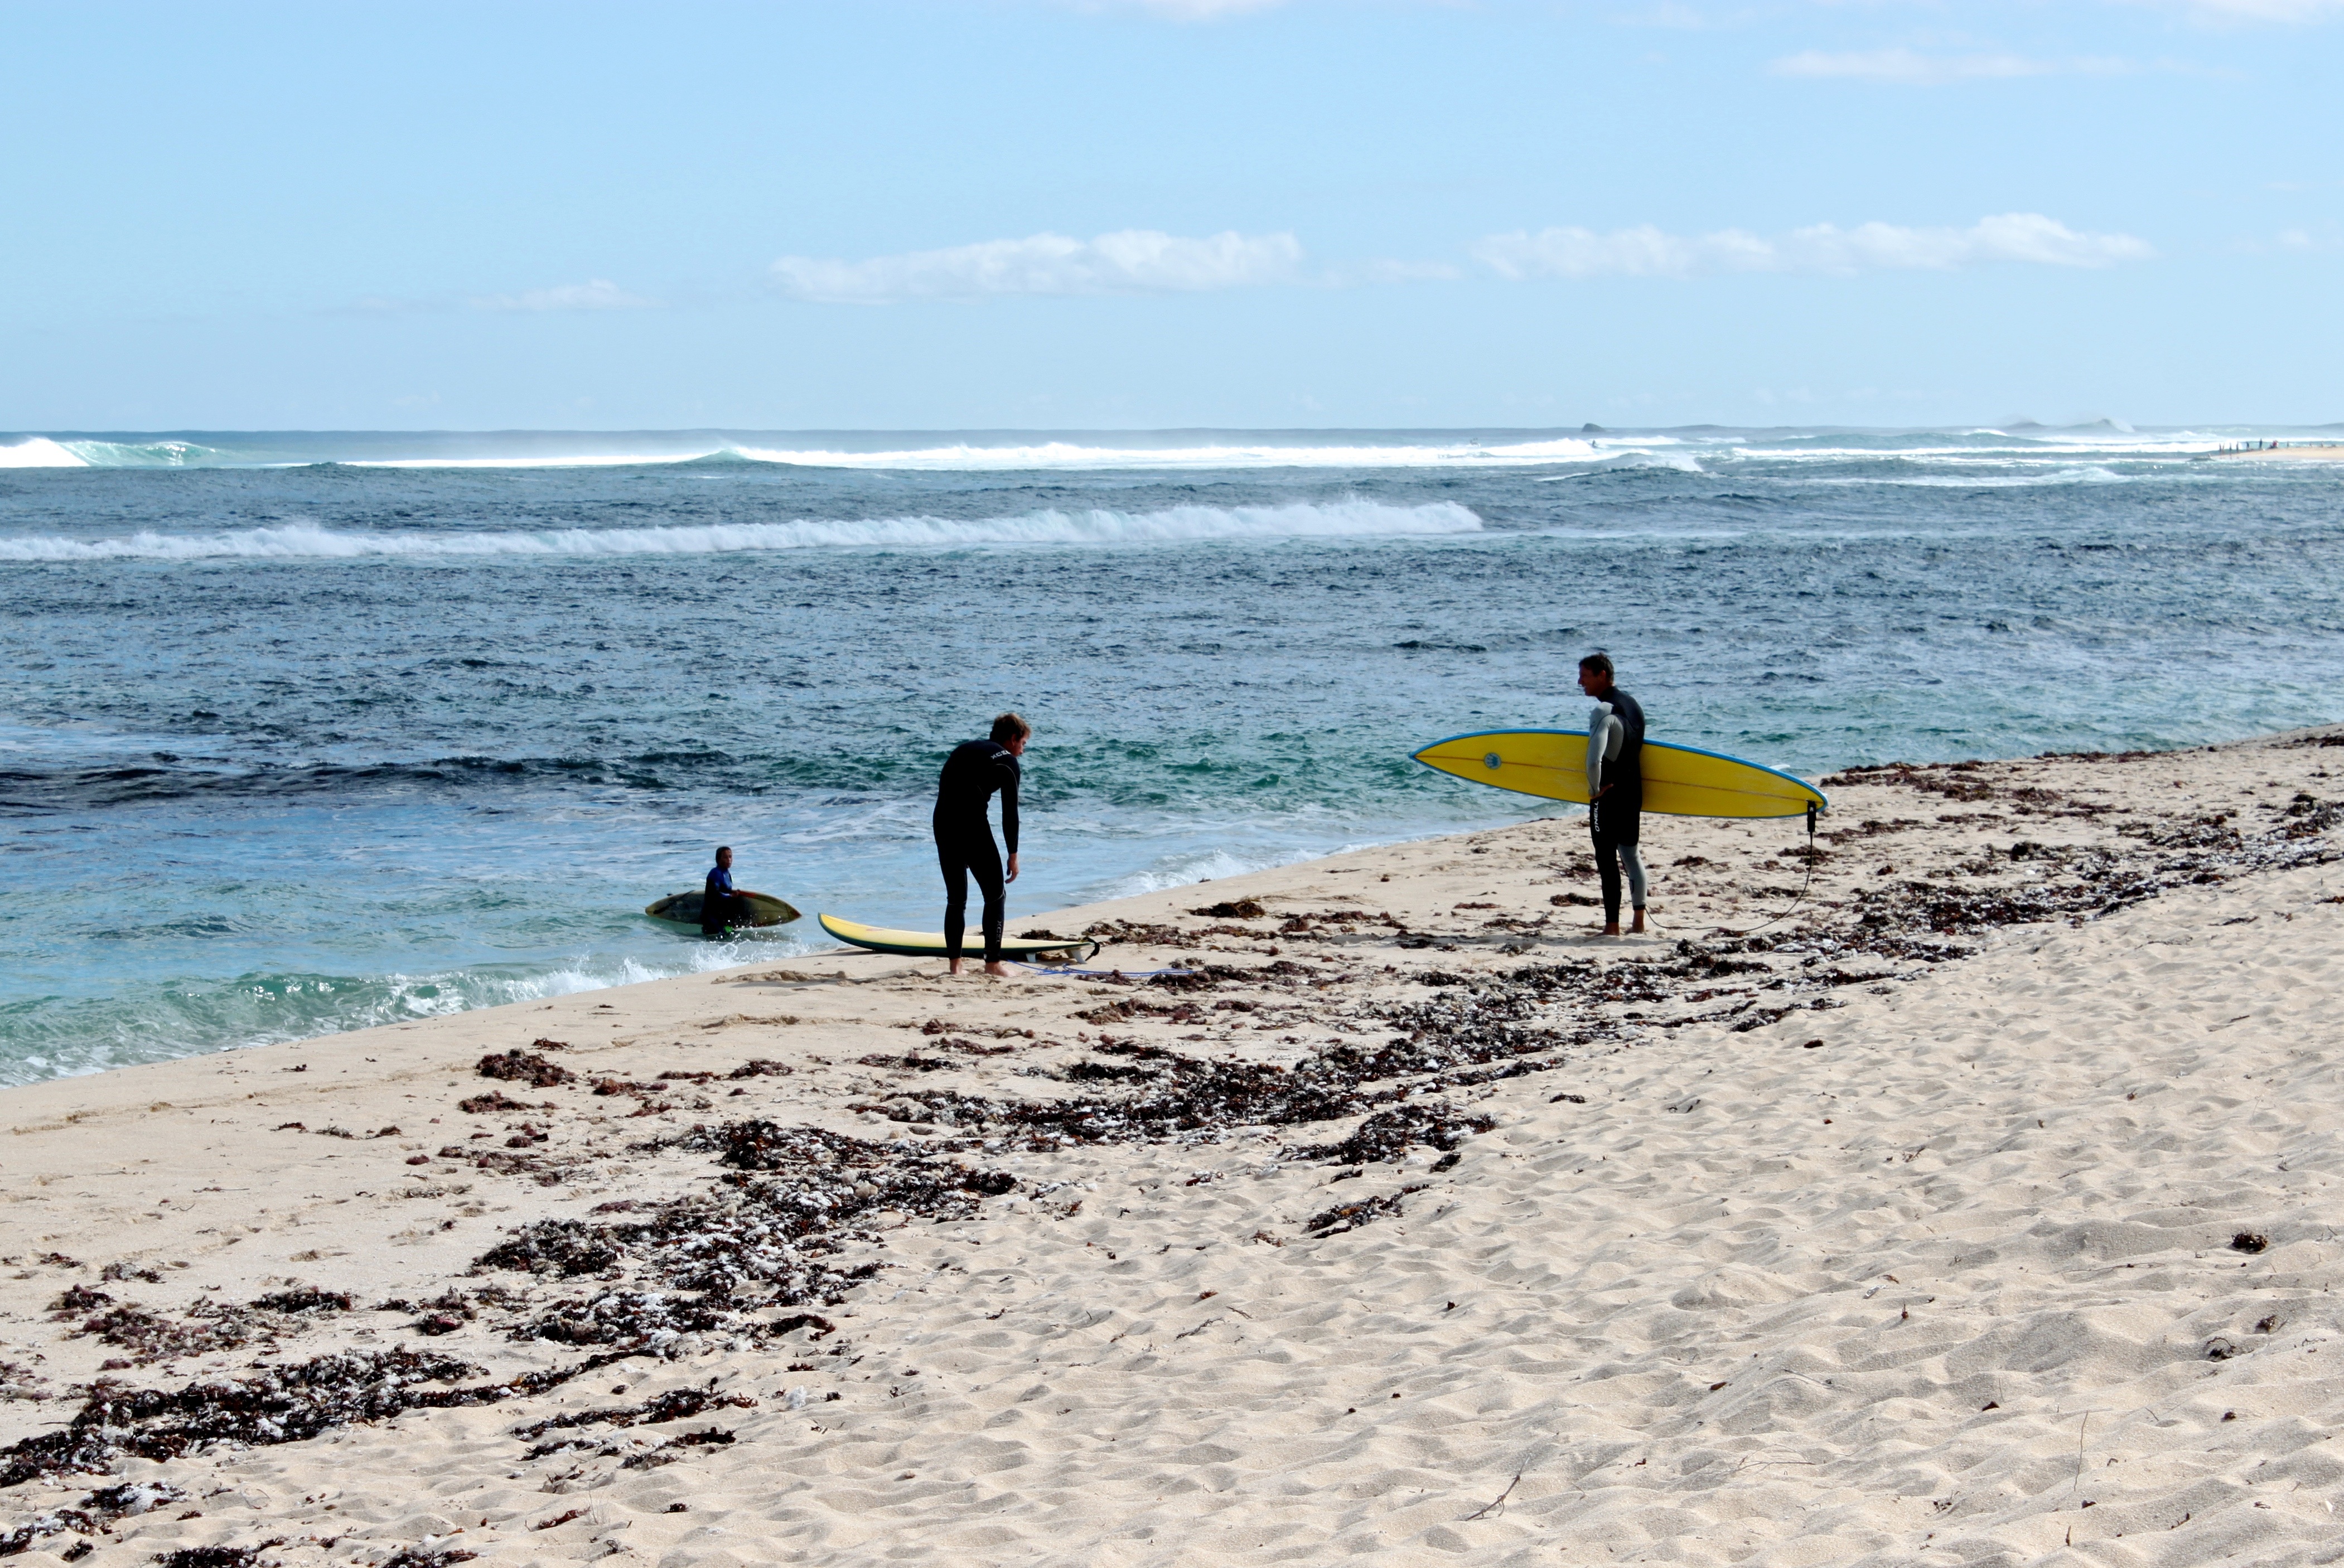
beach, sea, coast, water, sand, ocean, shore, wave, vacation, travel, surfer, surf, surfing, surfboard, holiday, bay, lifestyle, body of water, australia, sunny, waves, fun, wetsuit, cape, wind wave, surfing equipment and supplies